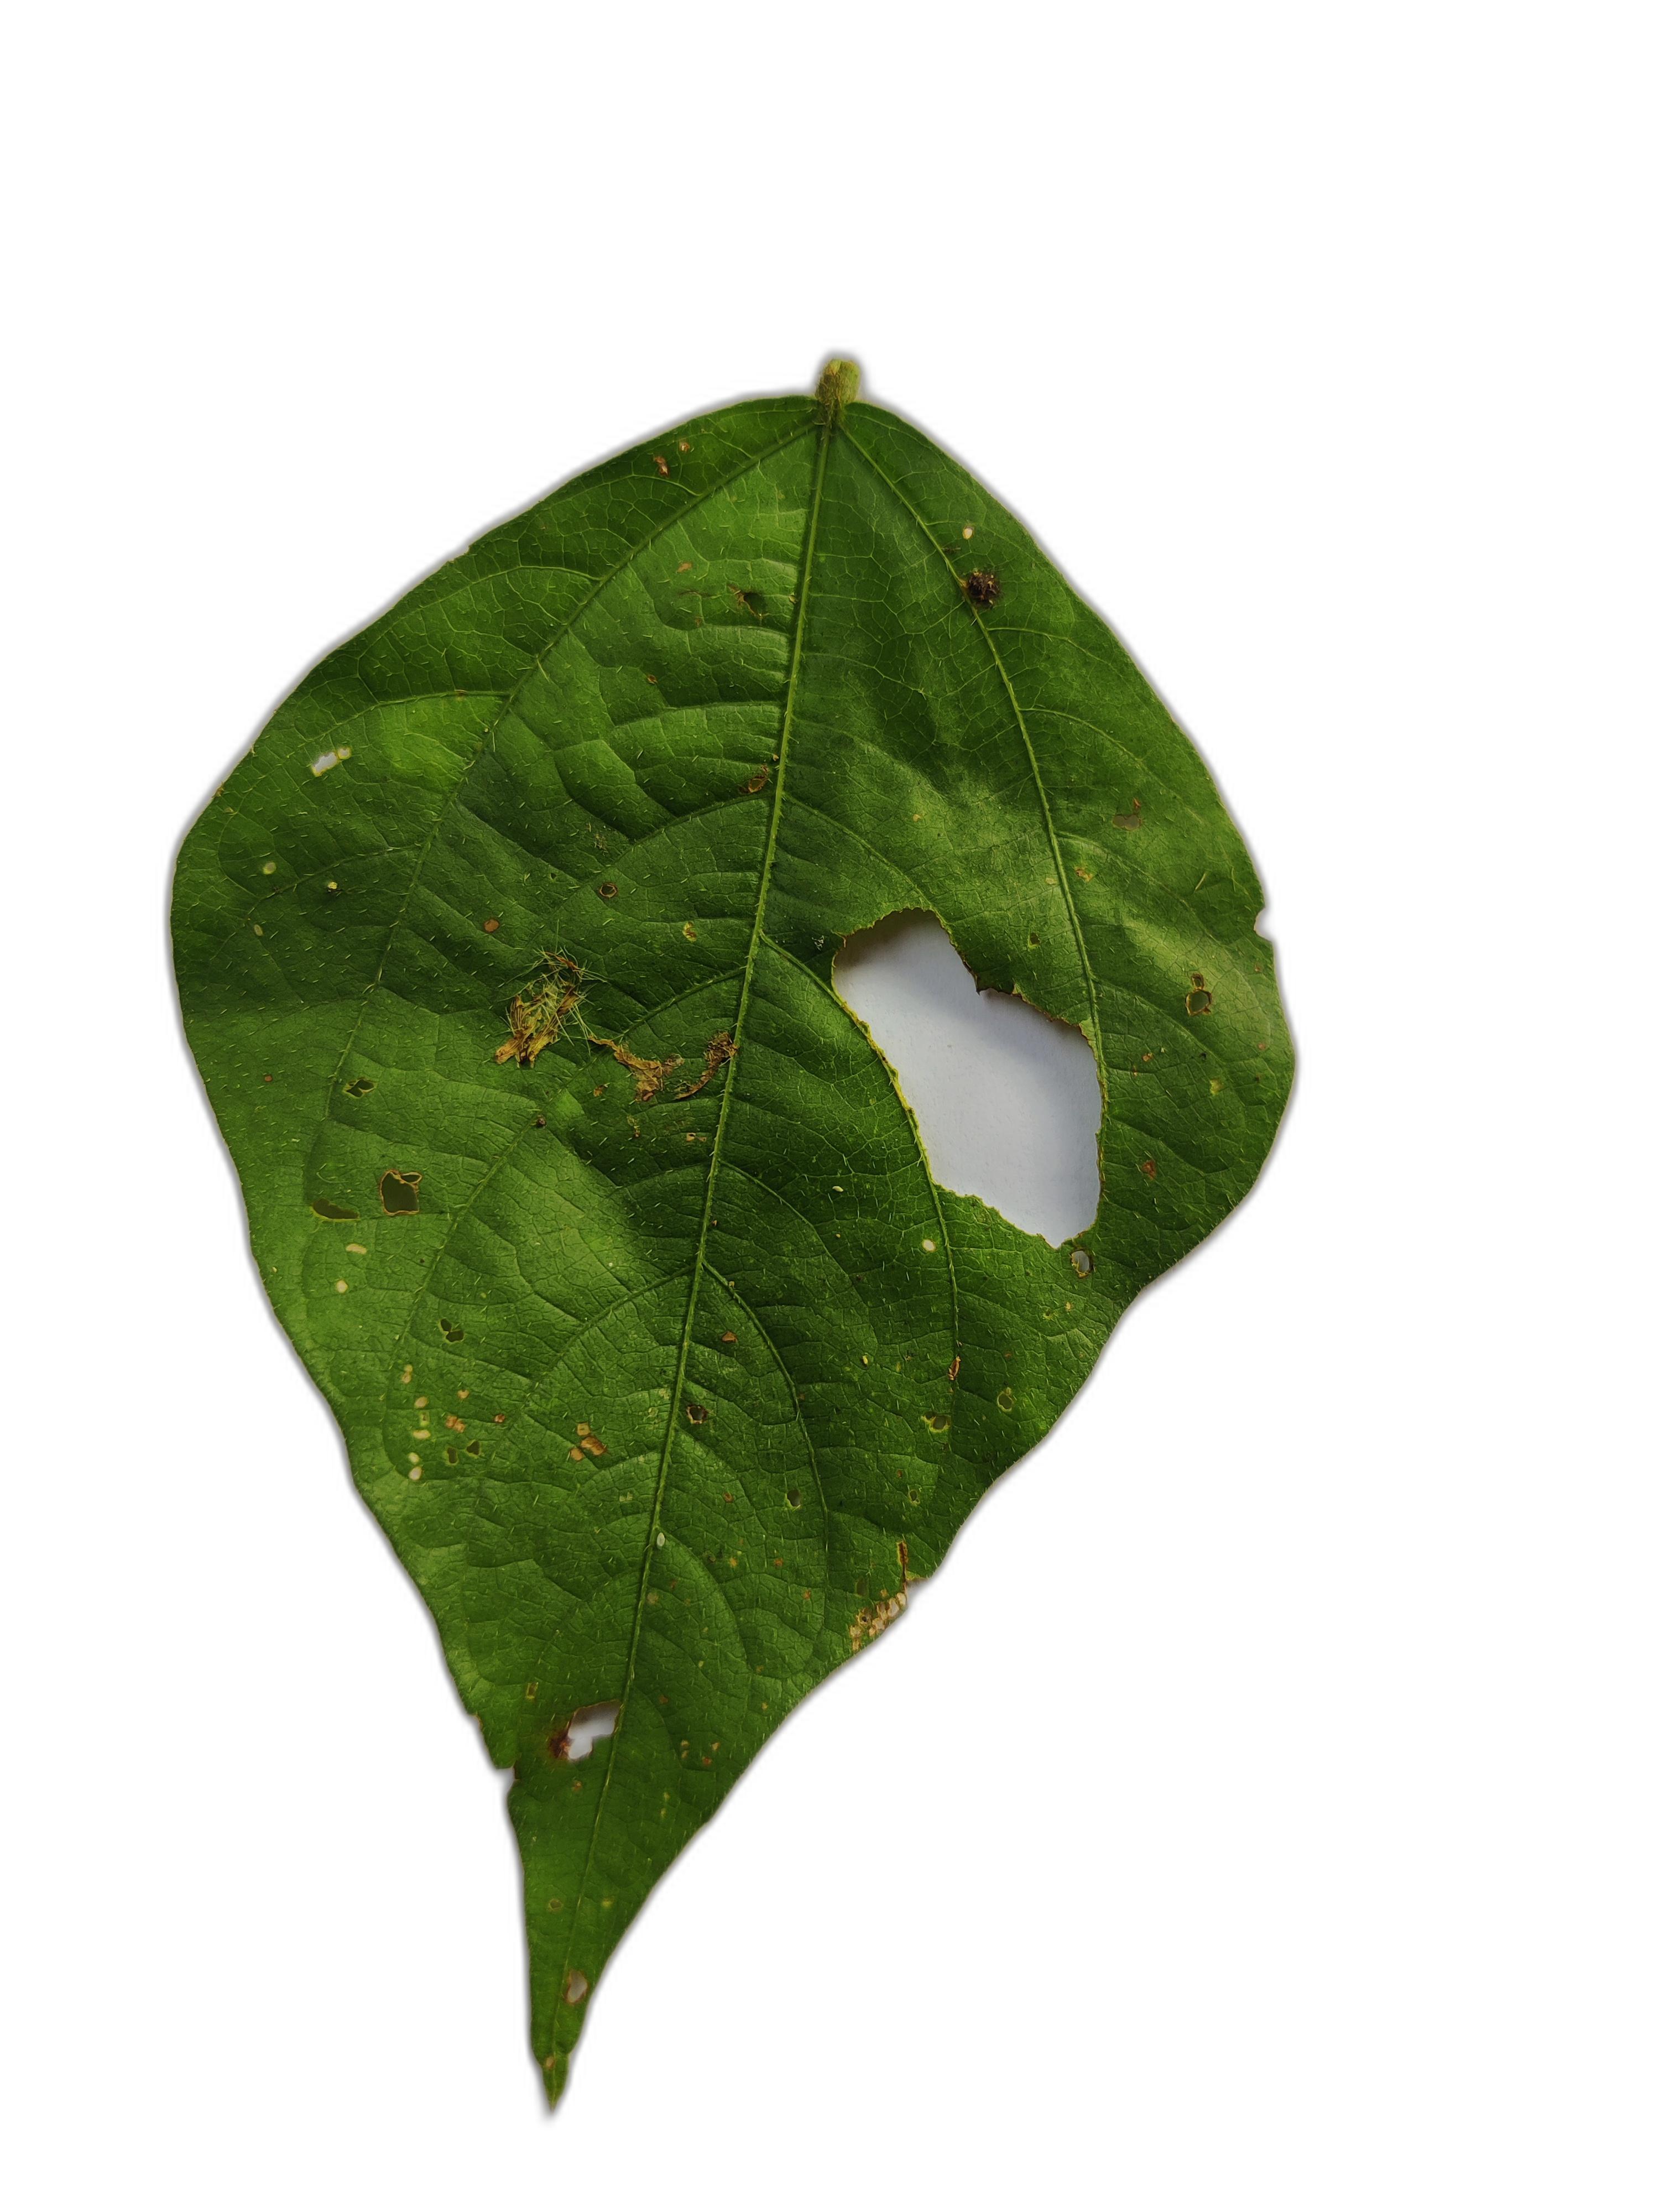
Label: Cercospora leaf spot